Bilevel rail car

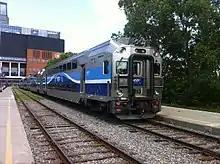
Bombardier MultiLevel Coach double-deck rail car operated by Exo in Montreal, Quebec in Canada. The Lucien-L'Allier station is in the background.

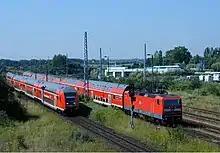
Bombardier Double-deck Coaches in Germany, used extensively on suburban trains (here: Rostock S-Bahn)

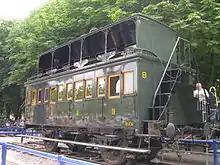
"Voiture à impériale"

A bilevel car (American English) or double-decker coach (British English and Canadian English) is a type of rail car that has two levels of passenger accommodation as opposed to one, increasing passenger capacity (up to 57% per car in extreme cases).